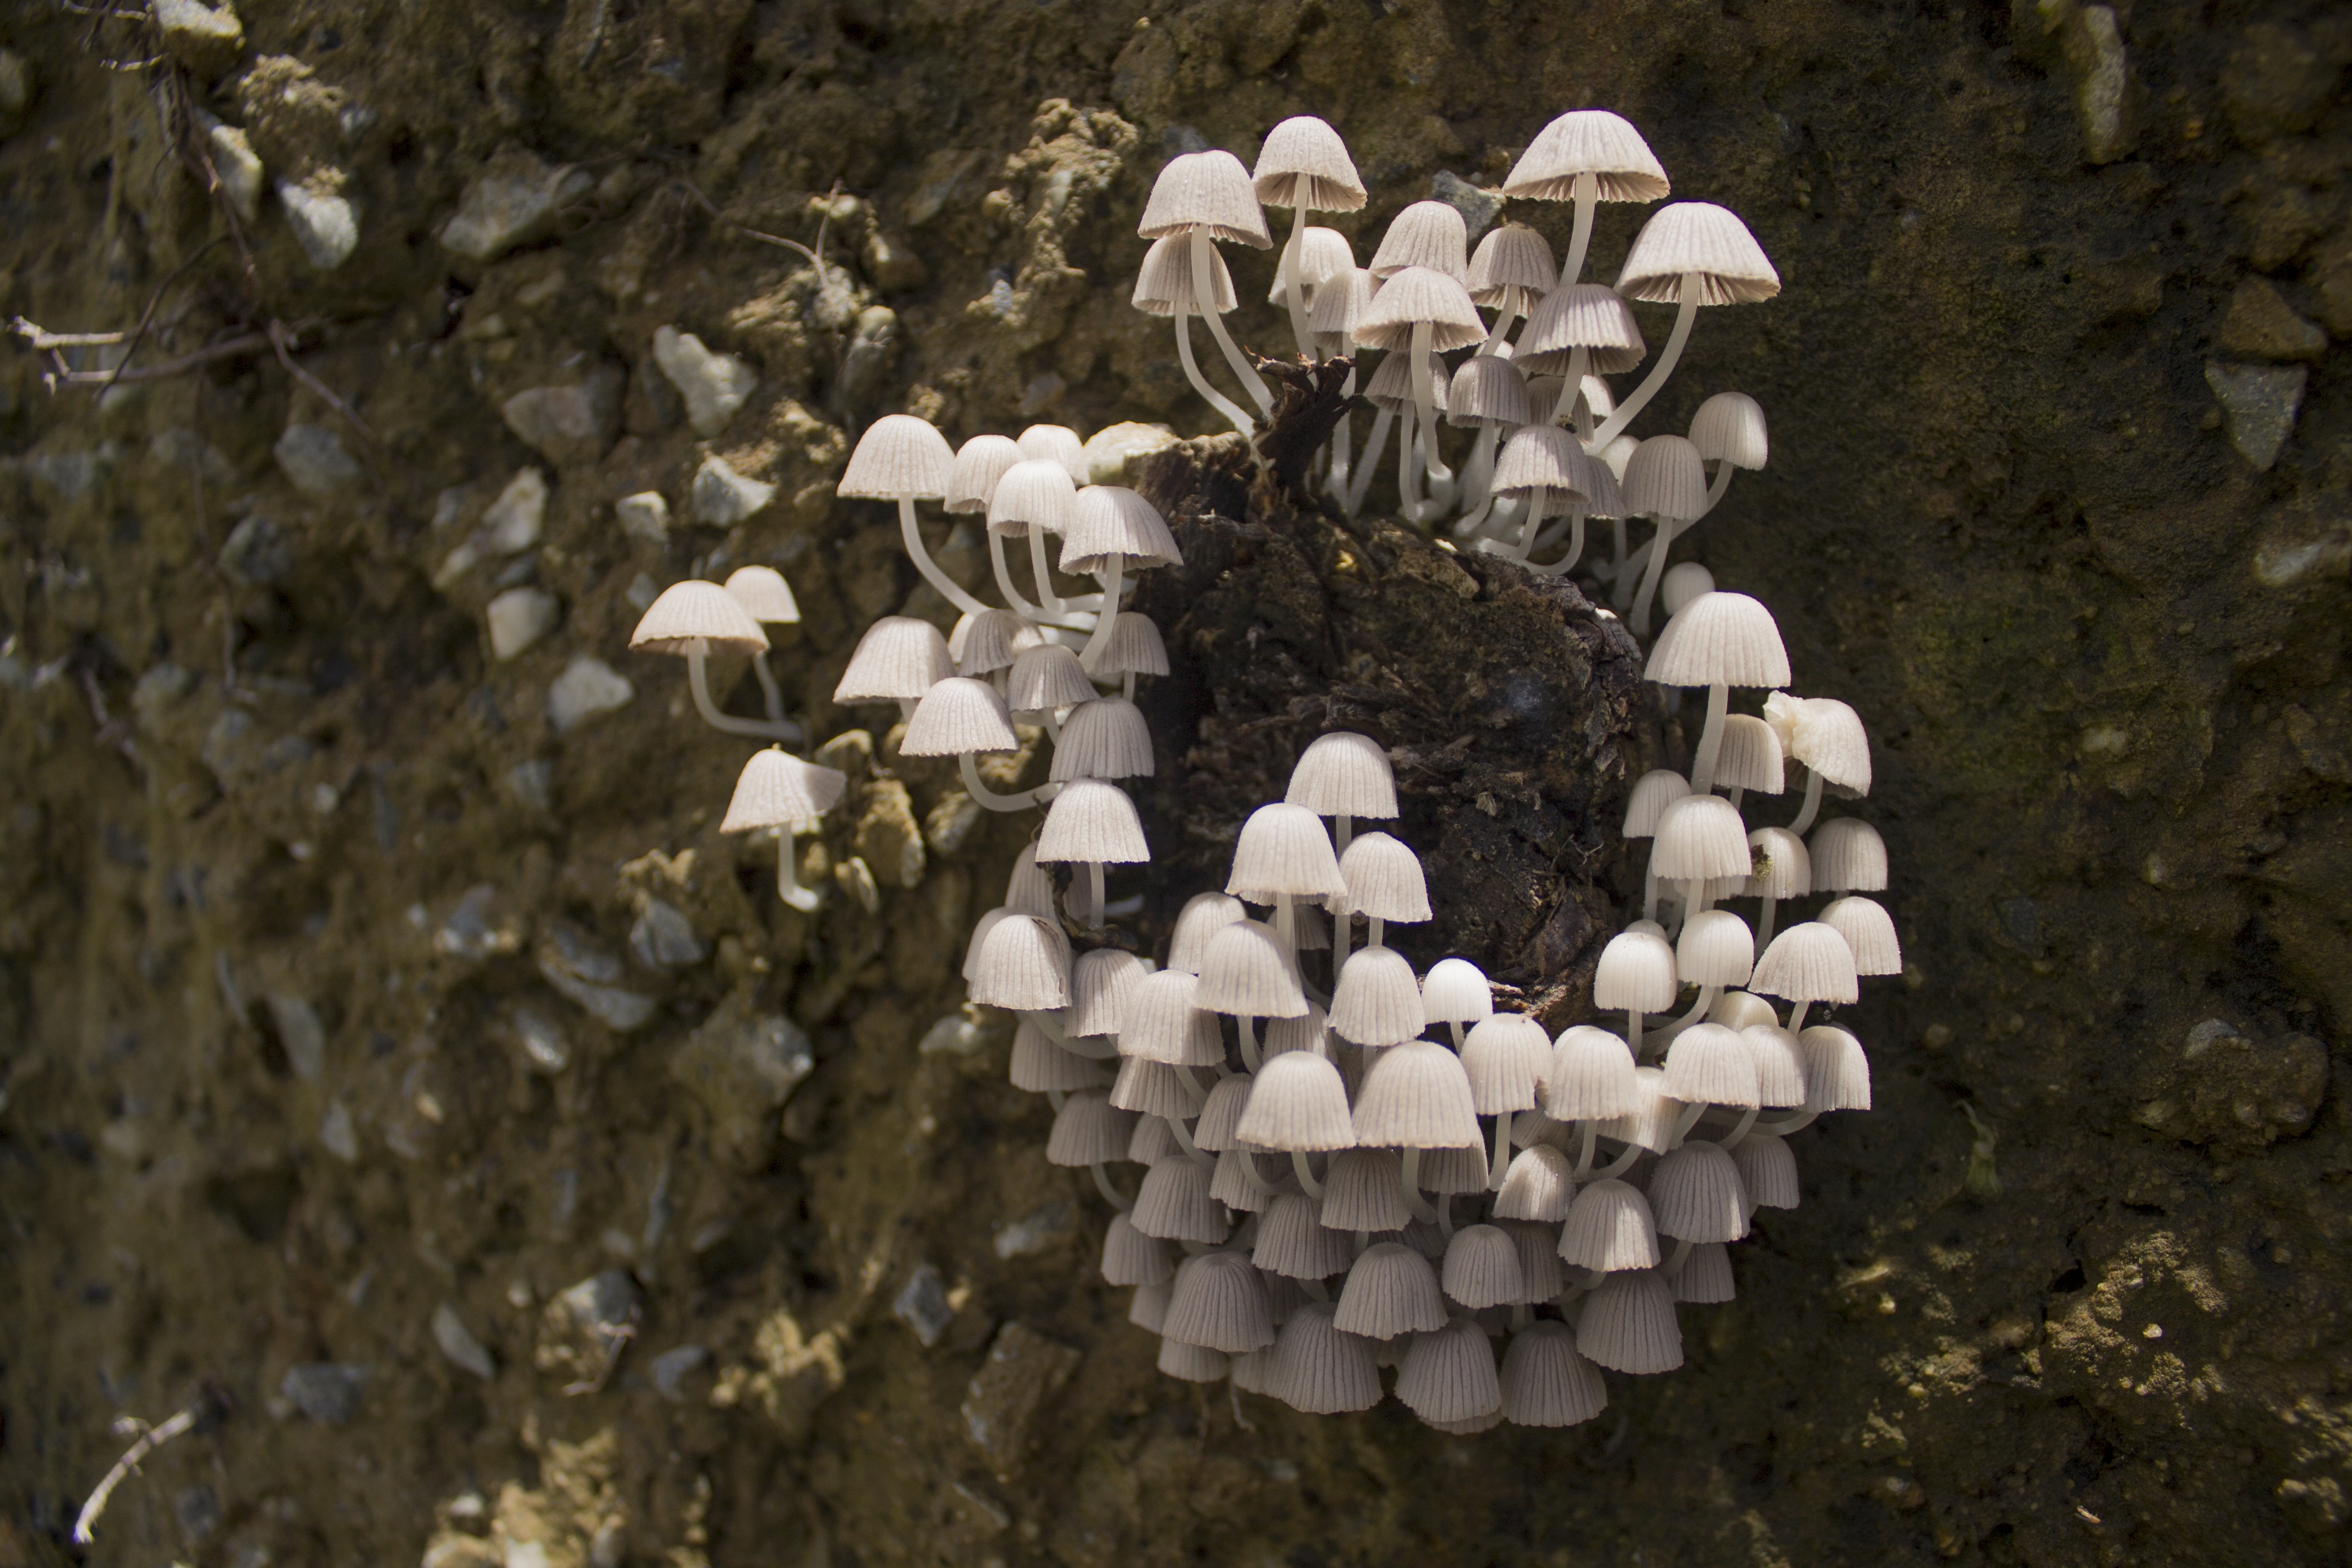
nature, growth, white, flower, wet, botany, mushroom, flora, fungus, fungi, woodland, agaricus, oyster mushroom, edible mushroom, medicinal mushroom, agaricomycetes, agaricaceae